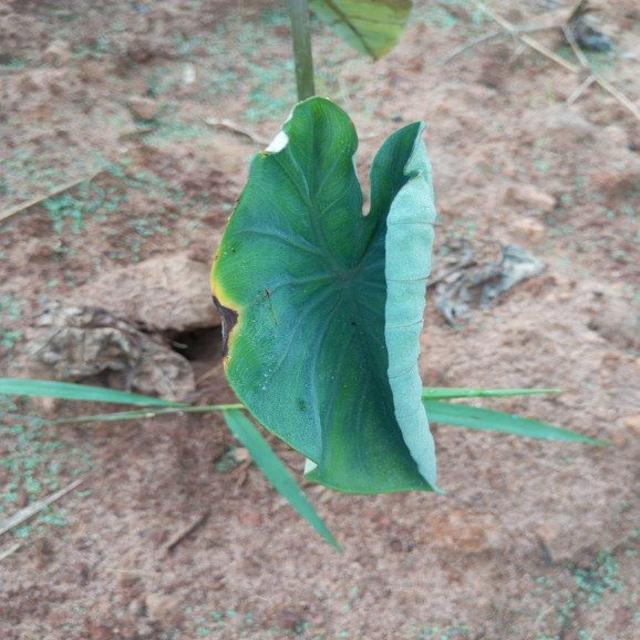
Label: Early_Blight